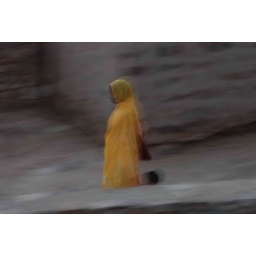
A mother with her boy walking in the streets of Ouadane, Mauritania